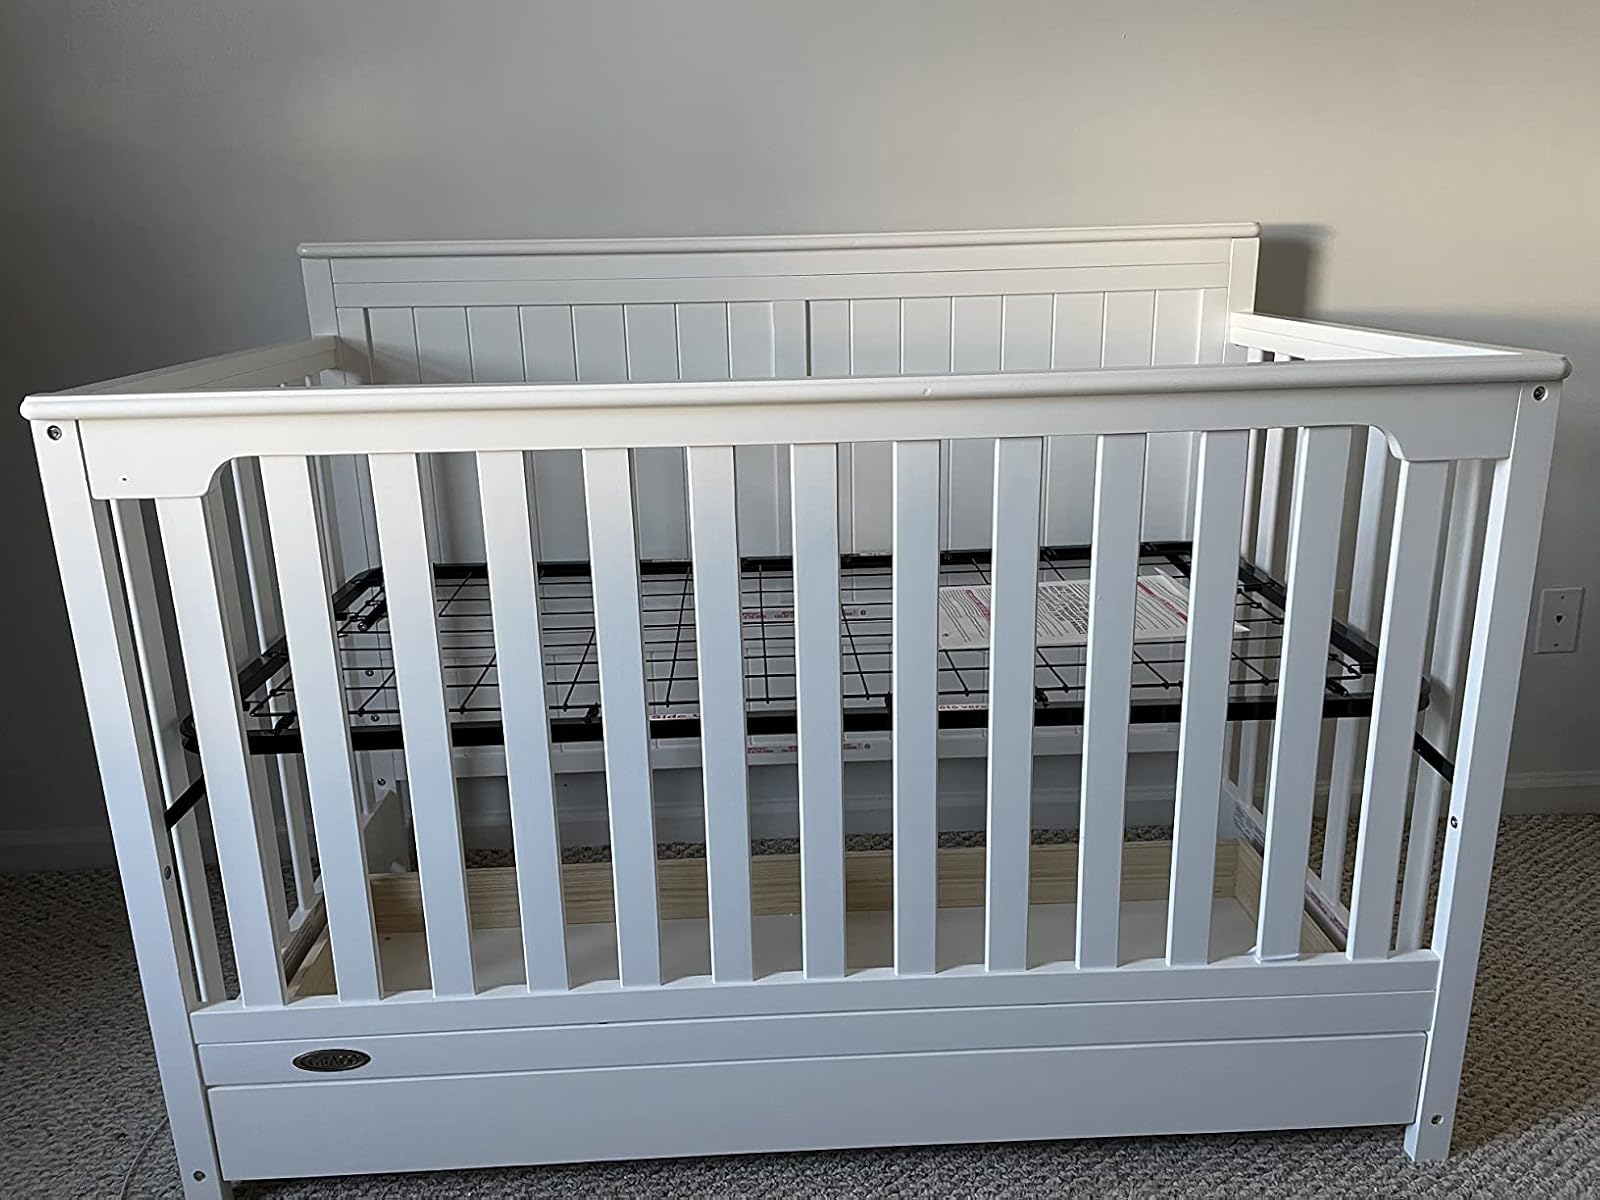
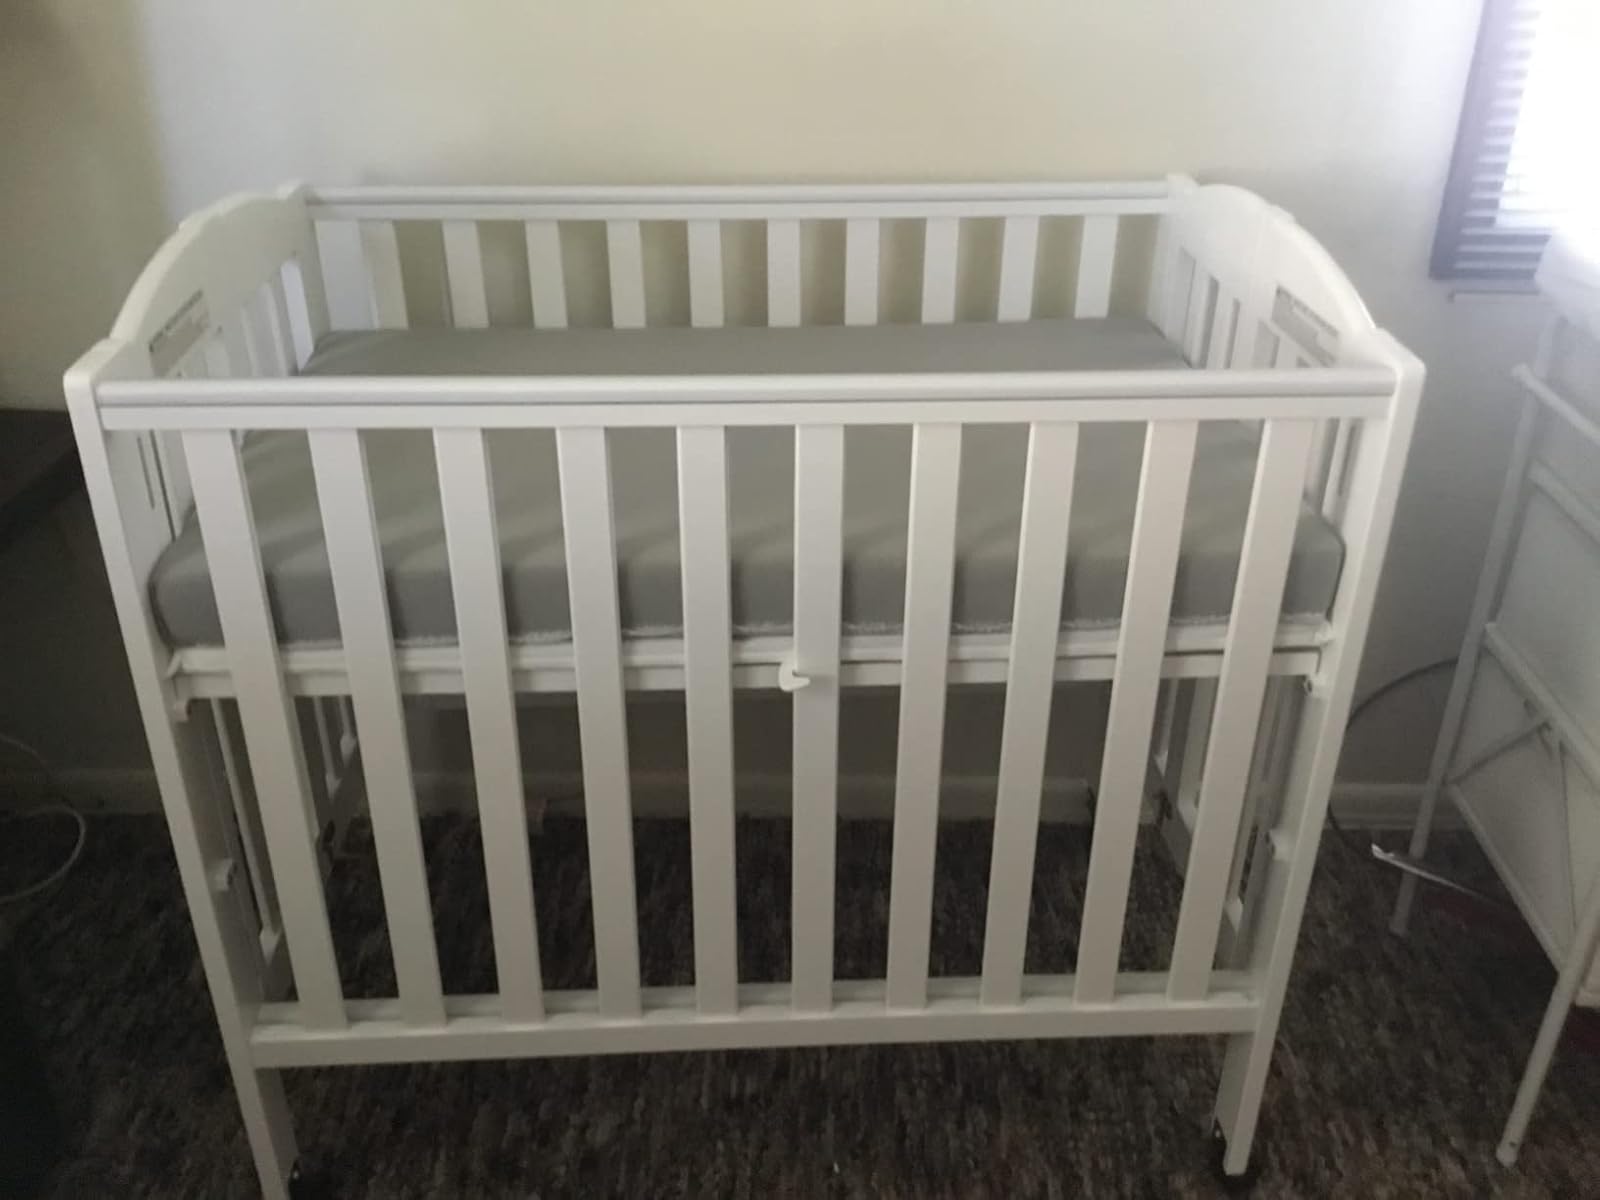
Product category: products_crib
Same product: no